Jack Jouett

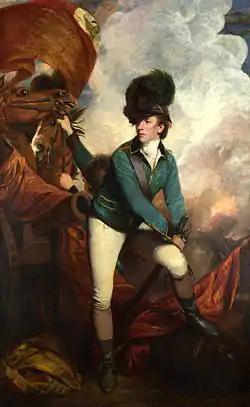
"Portrait of Banastre Tarleton" by Sir Joshua Reynolds, 1782.

On June 1, 1781, British General Cornwallis, while moving his troops from Petersburg to Goochland County, learned from a captured dispatch that Governor Thomas Jefferson and Virginia's legislature had fled from Richmond to Charlottesville, Virginia, to the location of Jefferson's home, Monticello. Members of Virginia's government had escaped to Charlottesville after Benedict Arnold, who had defected to the British, attacked Virginia's capital, Richmond. Cornwallis also learned the rebel colonists had stockpiled military supplies at the Old Albemarle Courthouse in Scott's Landing, then a settlement featuring a ferry across the James River (although superseded as the Albemarle County seat in favor of Charlottesville about a decade earlier). Cornwallis ordered Lieutenant Colonel Banastre Tarleton to ride to Charlottesville and capture Governor Jefferson and the members of the legislature, and Colonel John Graves Simcoe to destroy the colonists' military supplies at Point of Fork and Scotts Landing. Legislators targeted for capture included Patrick Henry, Richard Henry Lee, Thomas Nelson Jr., and Benjamin Harrison V.